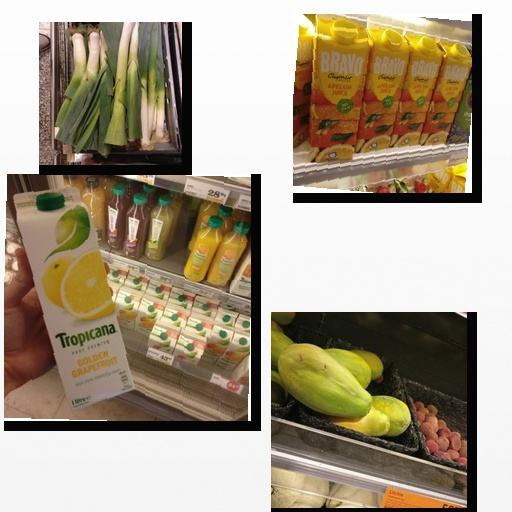
Food items: leek, orange_juice, papaya, golden_grapefruit_juice